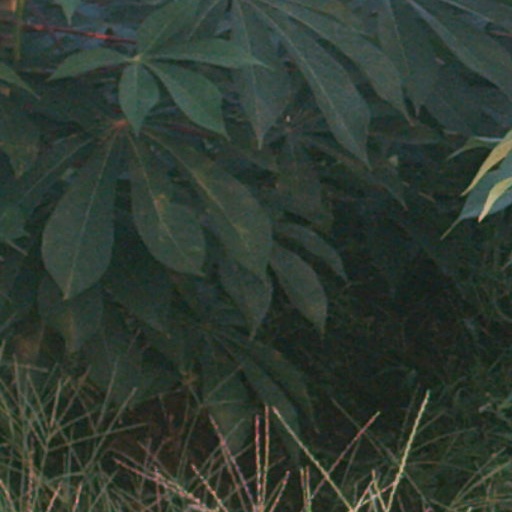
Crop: cassava